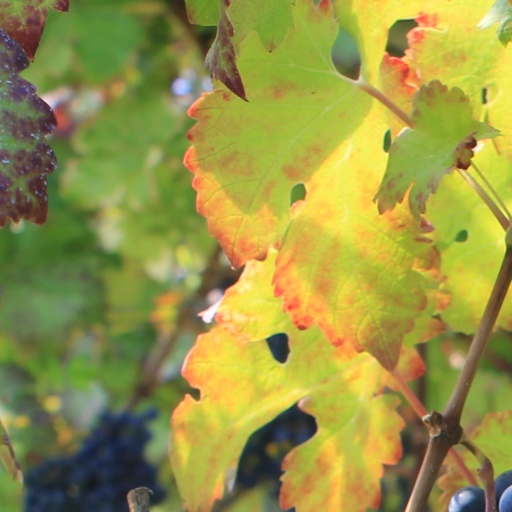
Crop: grape